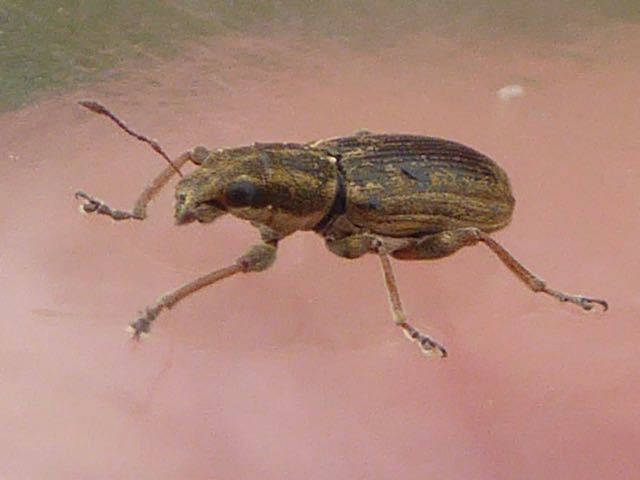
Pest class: pea_leaf_weevil